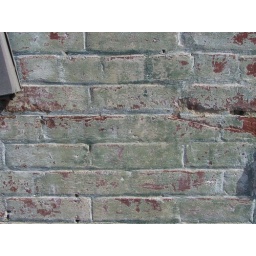
white painted brick wall taken in in old torrance w/ a point and shoot canon g2